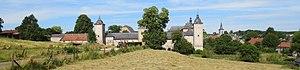
Vue panoramique de Falaen